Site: brandenburg
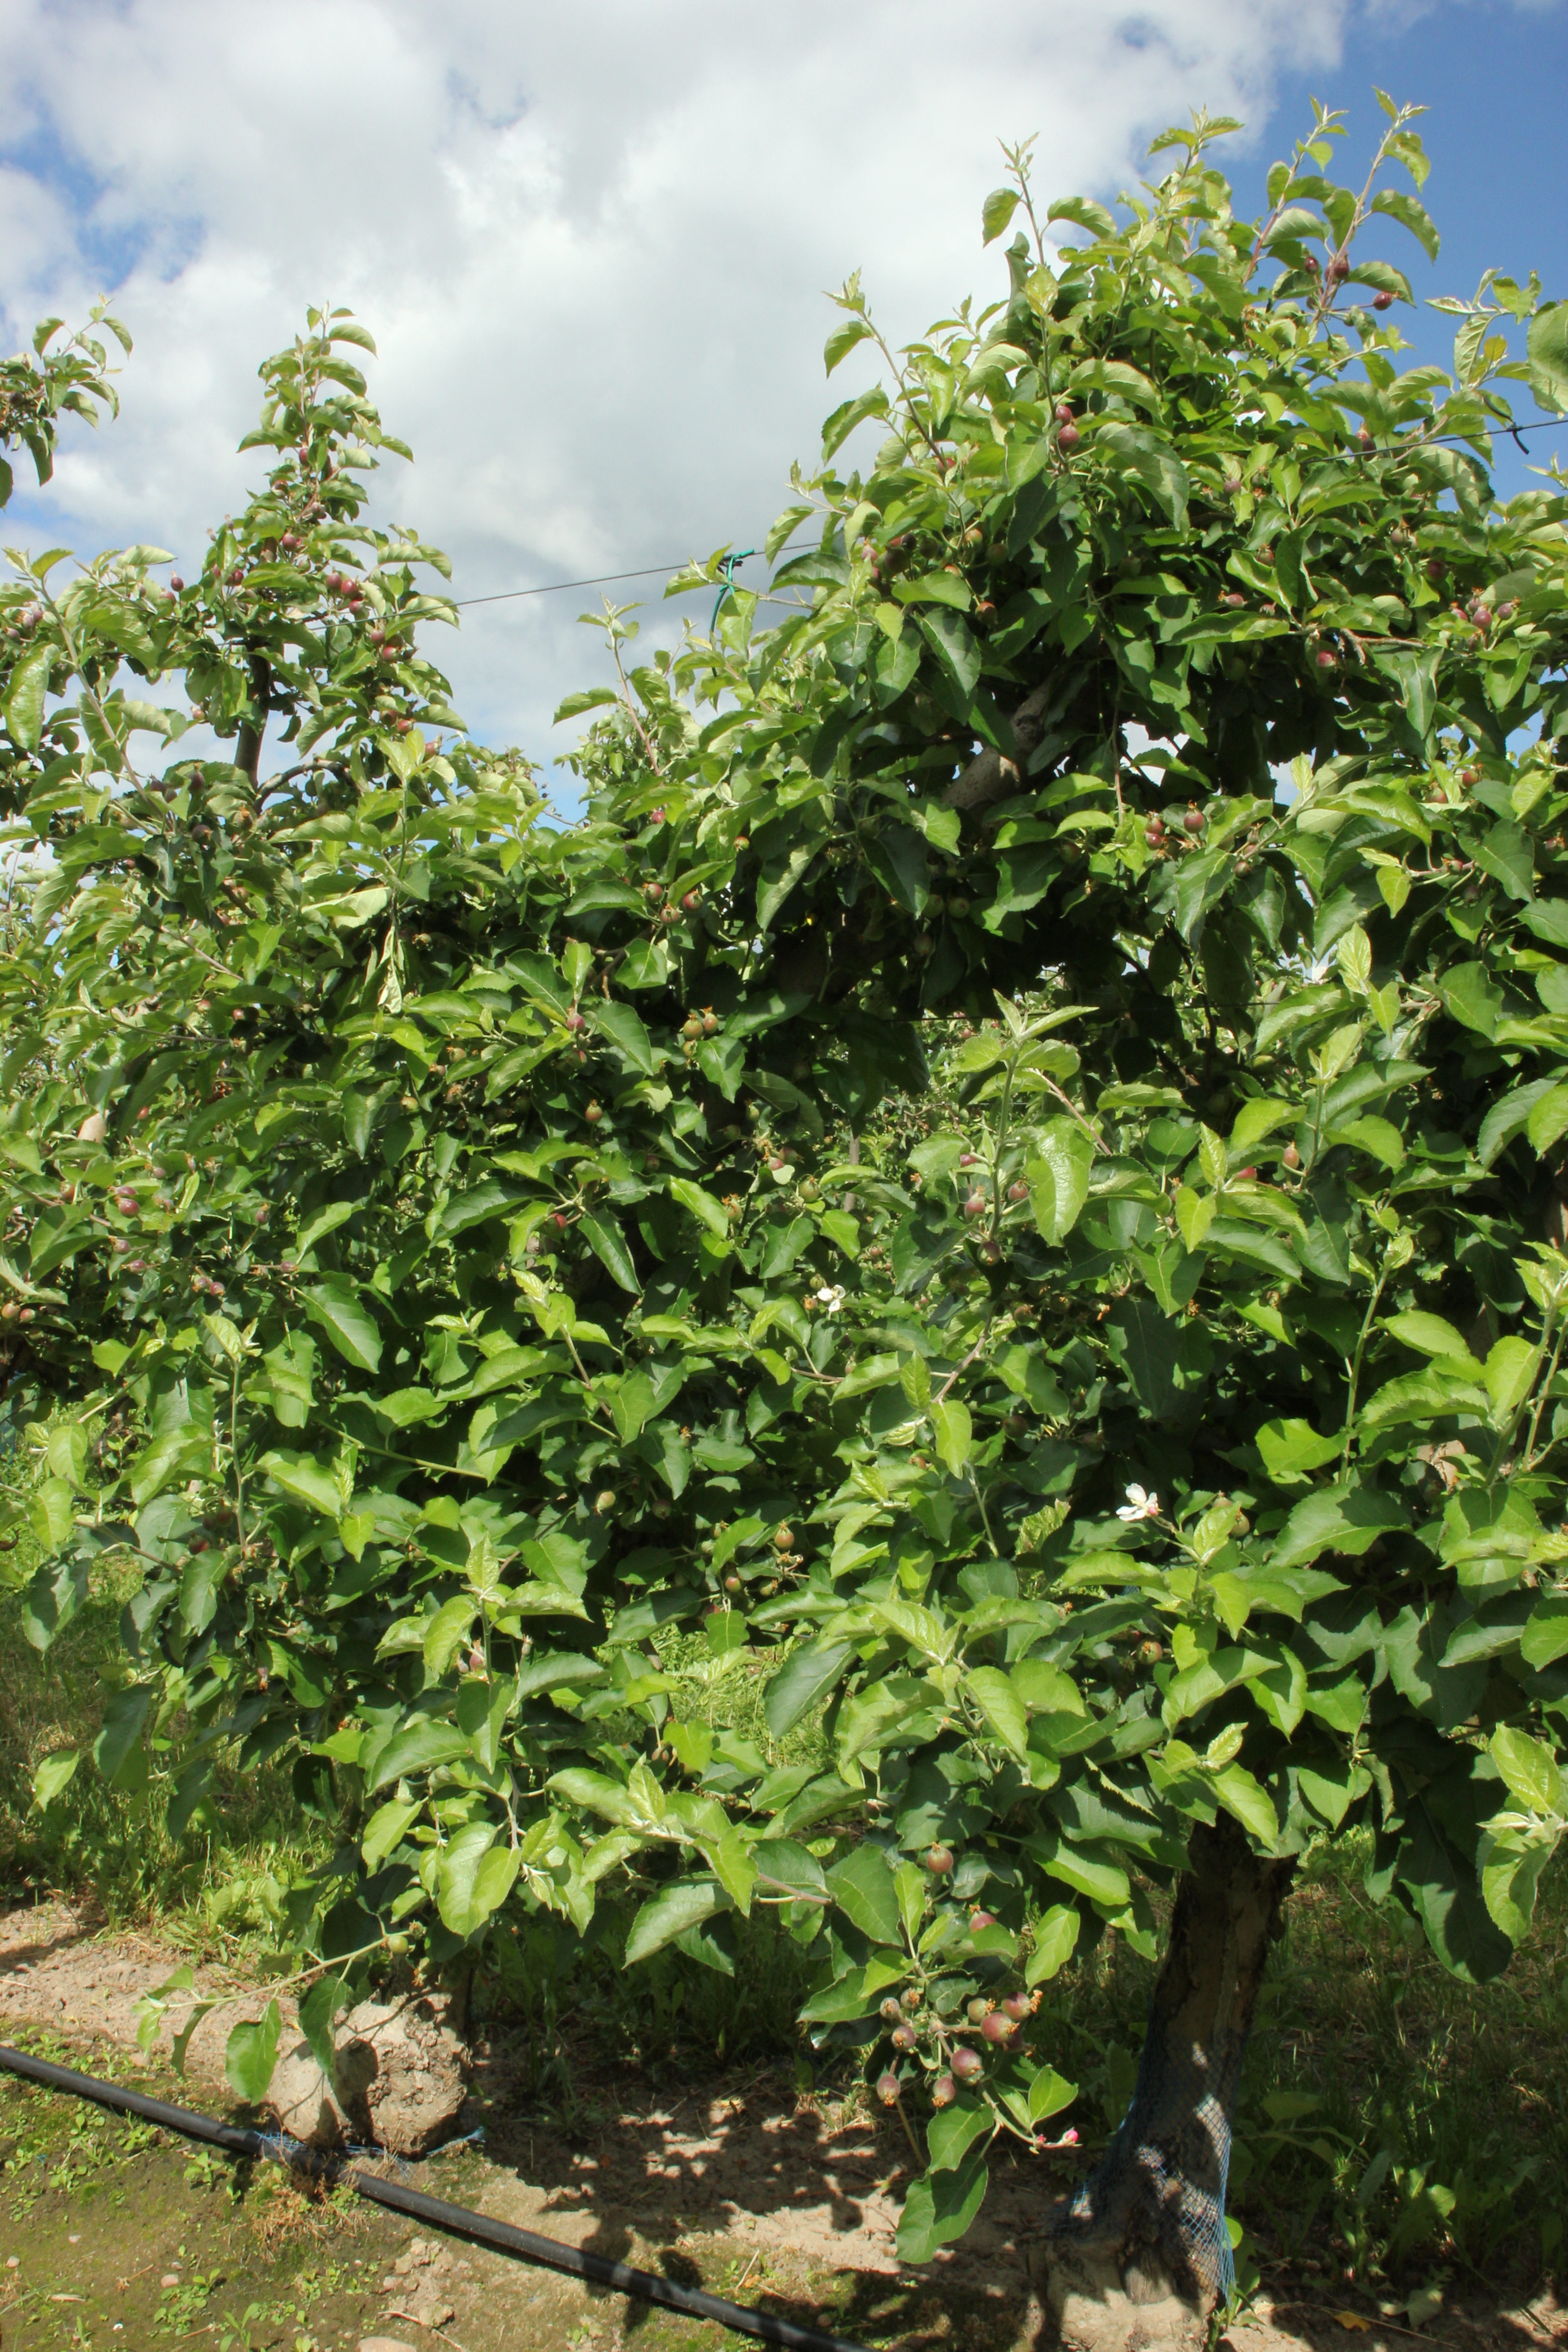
Growth stage (BBCH 72): Development of fruit